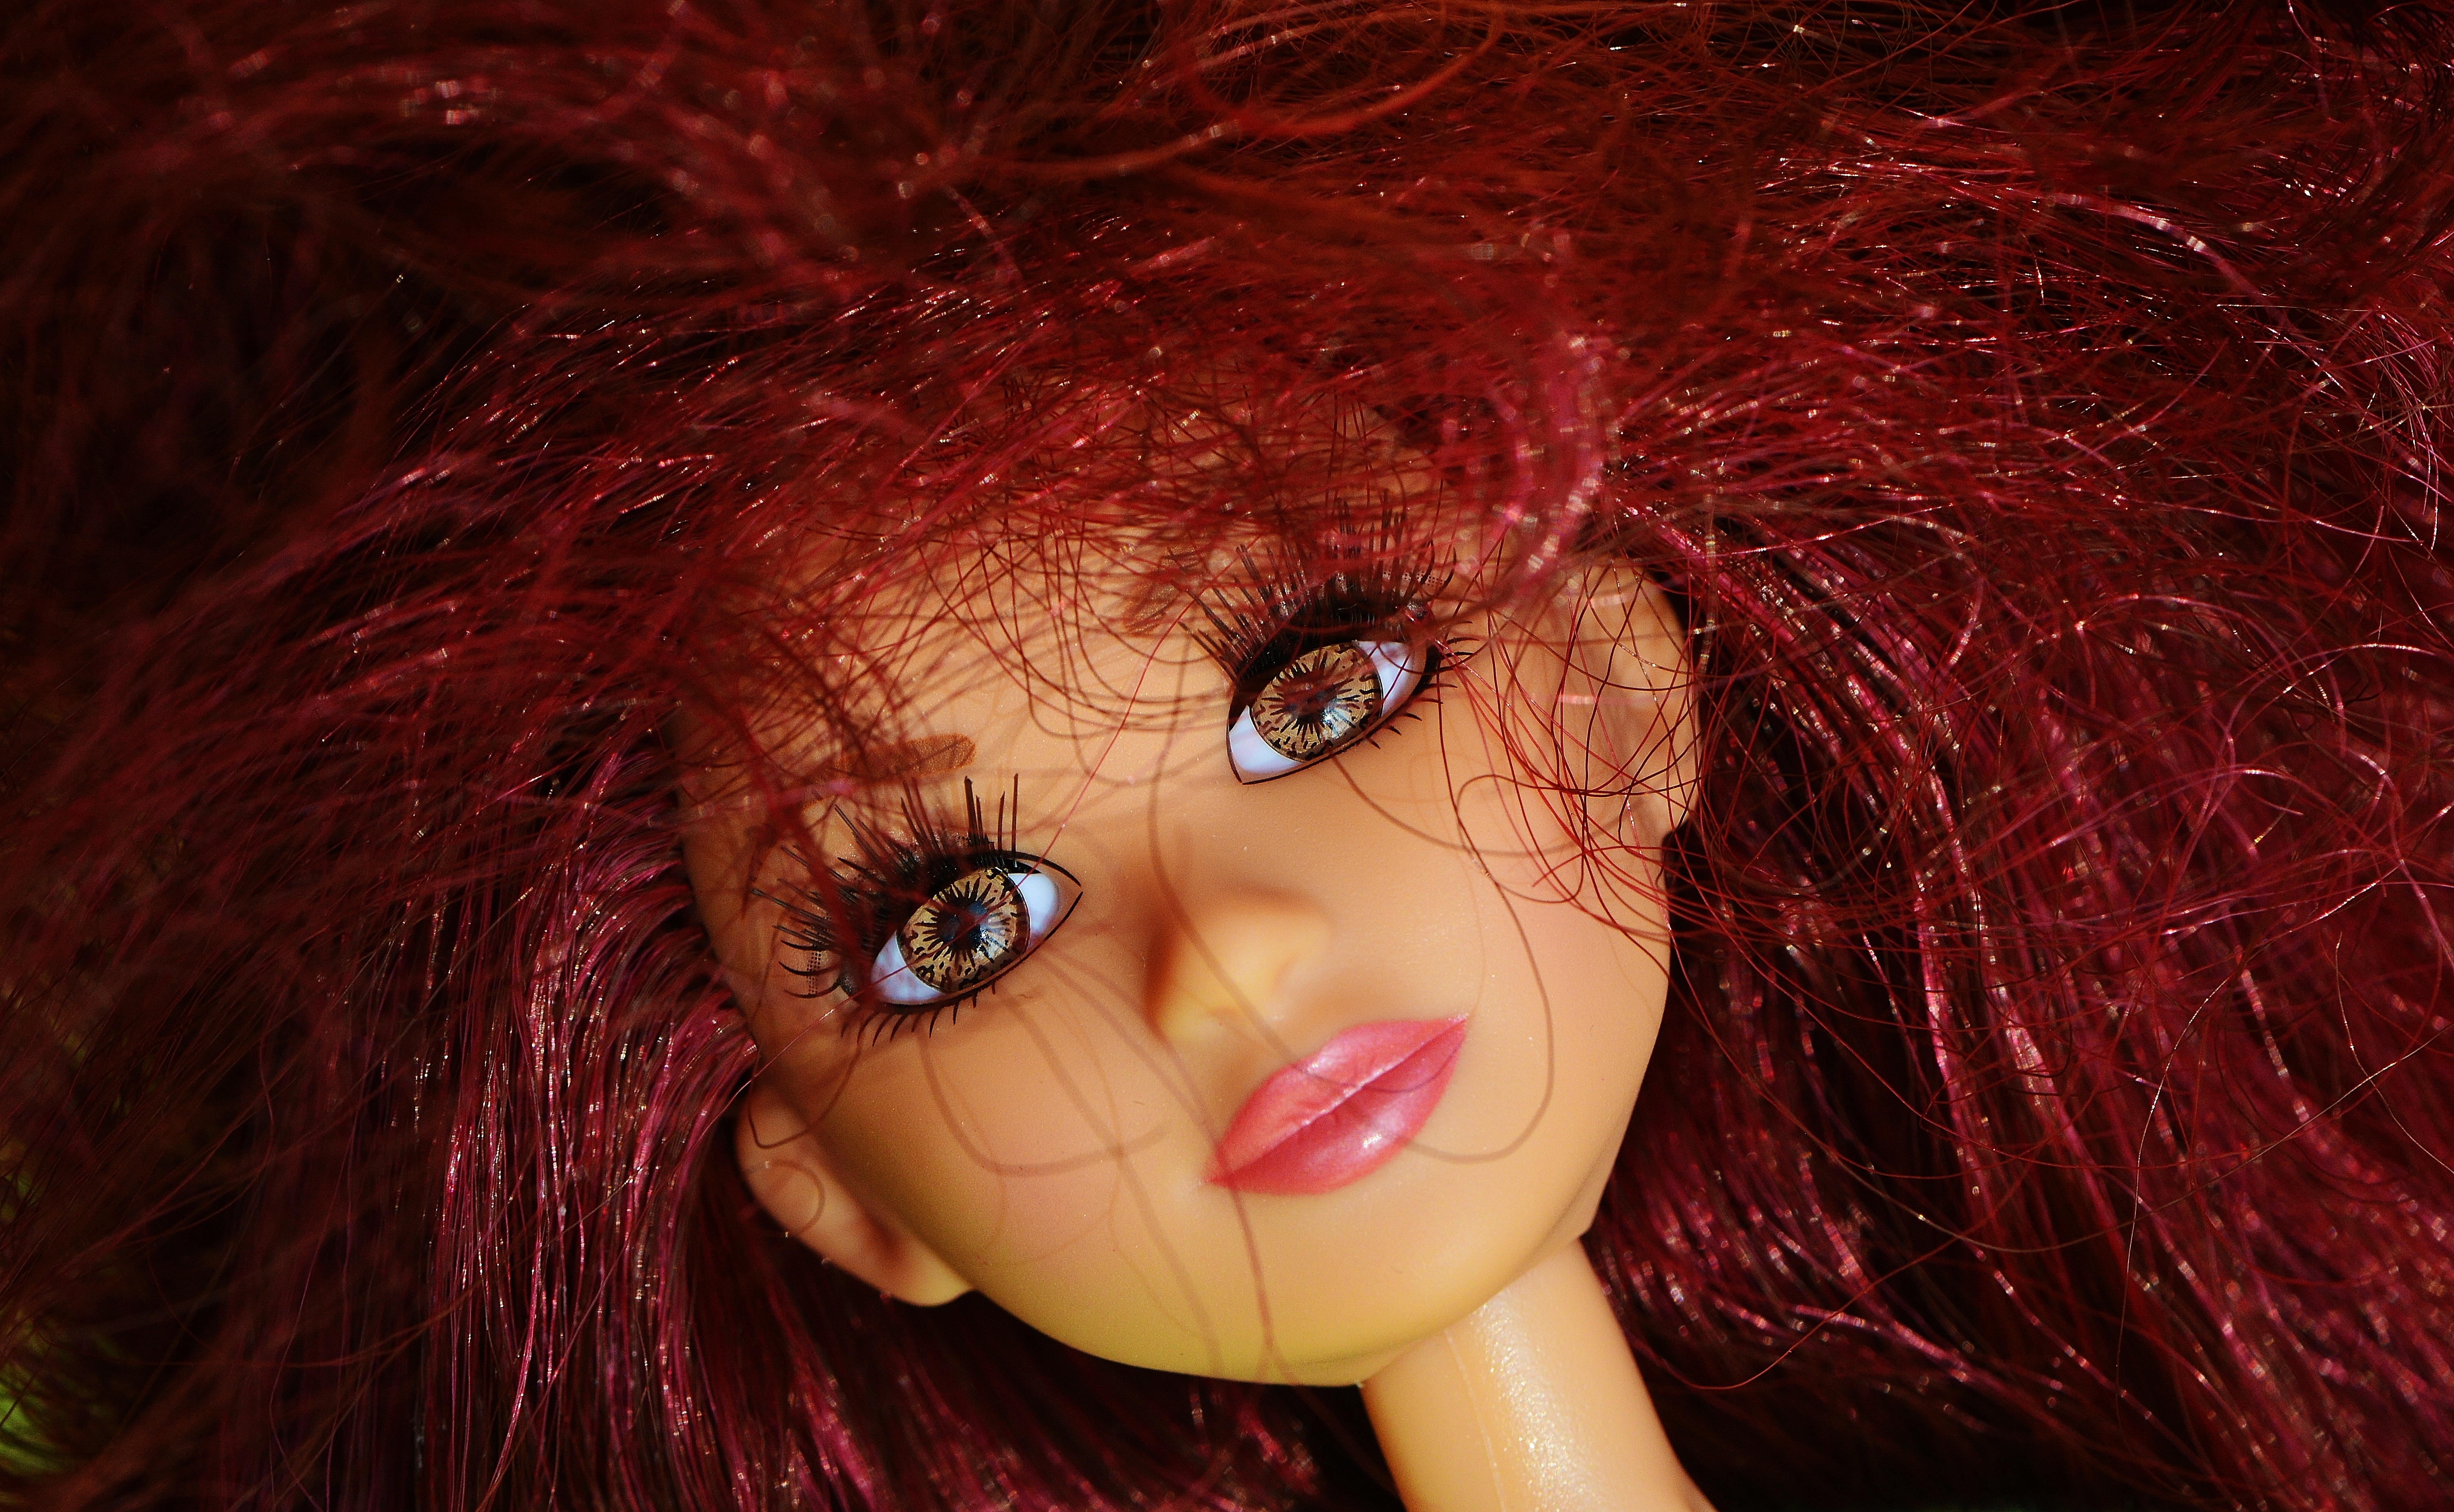
girl, hair, play, red, color, pink, toy, hairstyle, close up, human body, face, doll, nose, eyes, figure, eye, head, skin, beauty, beautiful, pretty, organ, charming, children toys, girls toys